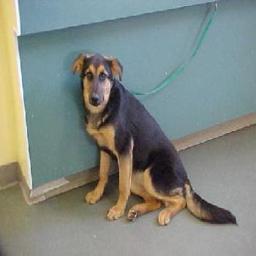
Animal: dogs